Yahiro Station

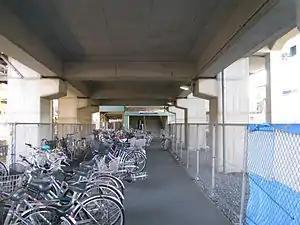

is a railway station on the Keisei Oshiage Line in Sumida, Tokyo, Japan, operated by the private railway operator Keisei Electric Railway.